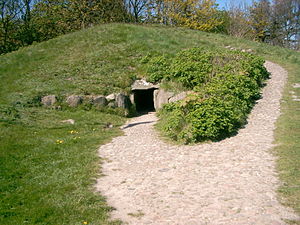
Denghoog
Denghoog.
Denghoog er en jættestue på vadehavsøen Sild, Tyskland
Denghoog er en jættestue på vadehavsøen Sild i Sydslesvig. Højen er fra cirka 3.200 før Kristus. Hele højen er over 3 meter høj. Den er bygget af sand. Højens gravkammer er knap 6 meter langt, 3 meter bredt og op til 2,0 meter højt. Væggene dannes af 12 store stenblokke. På en hjørnesten ved indgangen findes skurestriber fra istiden.